K R Balakrishnan

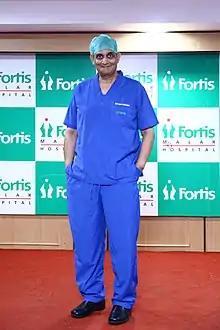
K R Balakrishnan in 2016

K R Balakrishnan is an Indian cardiothoracic and heart transplant surgeon. He is the member of Indian Medical Association.